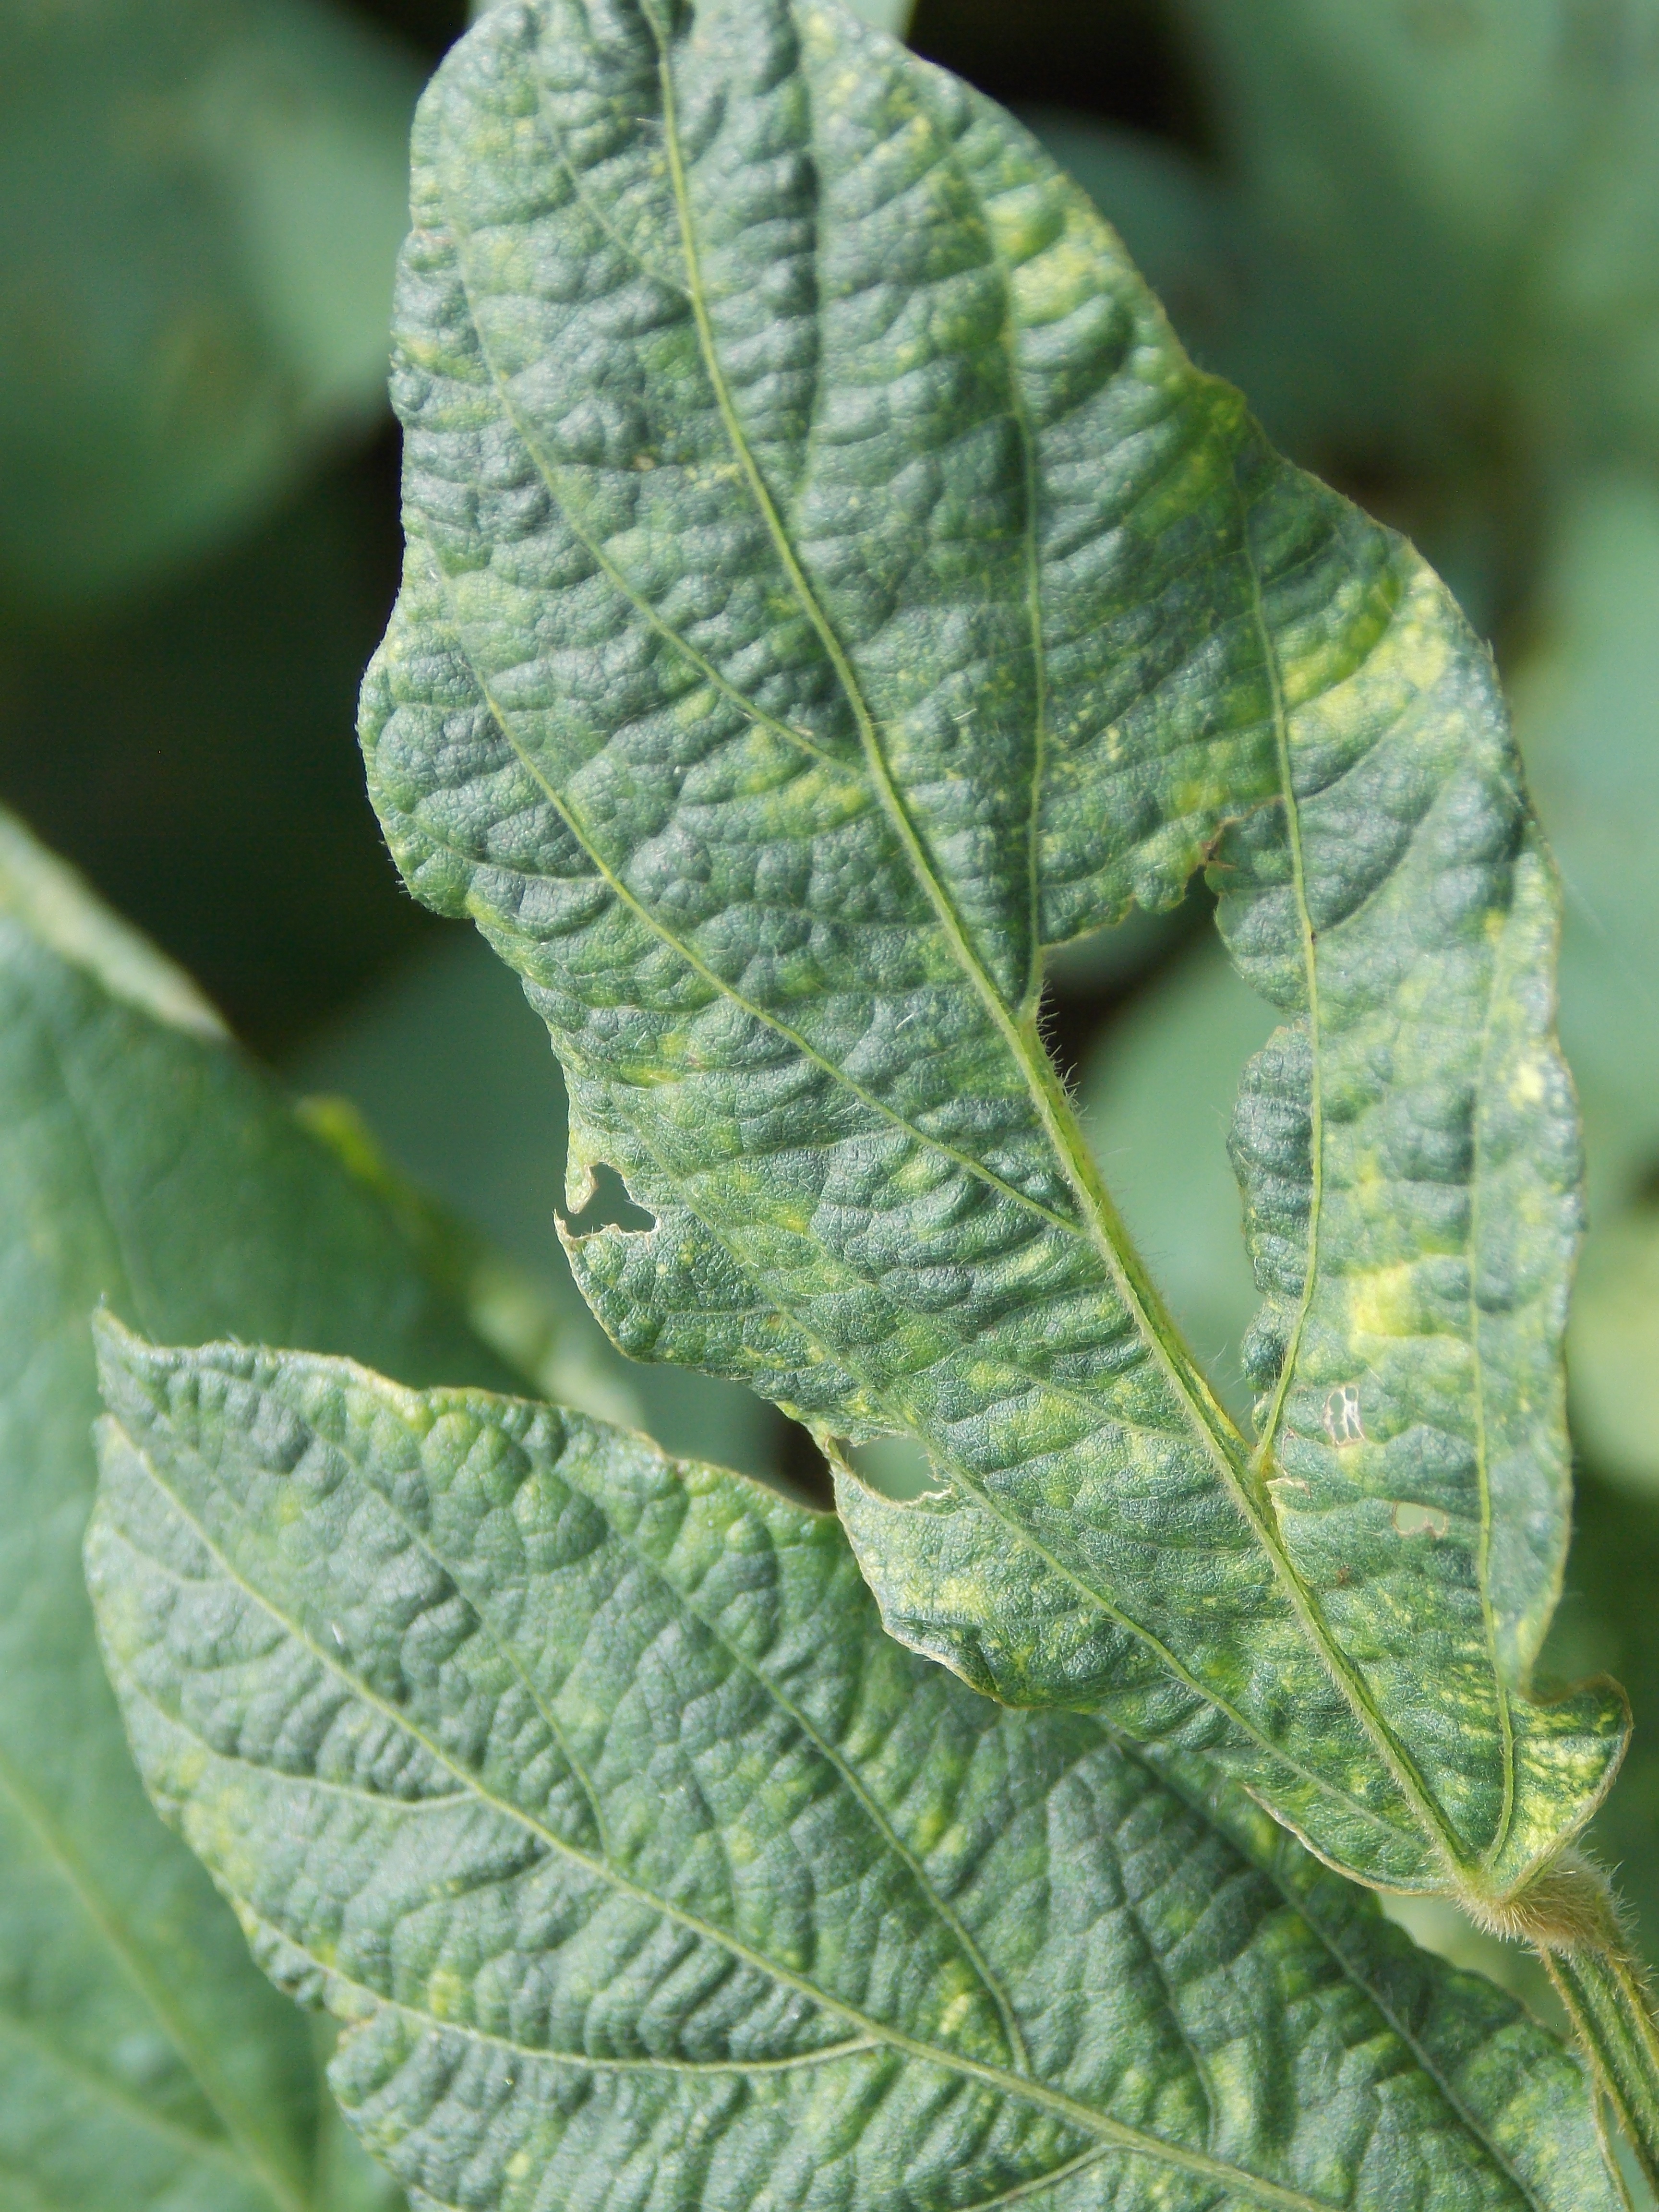
Label: Disease